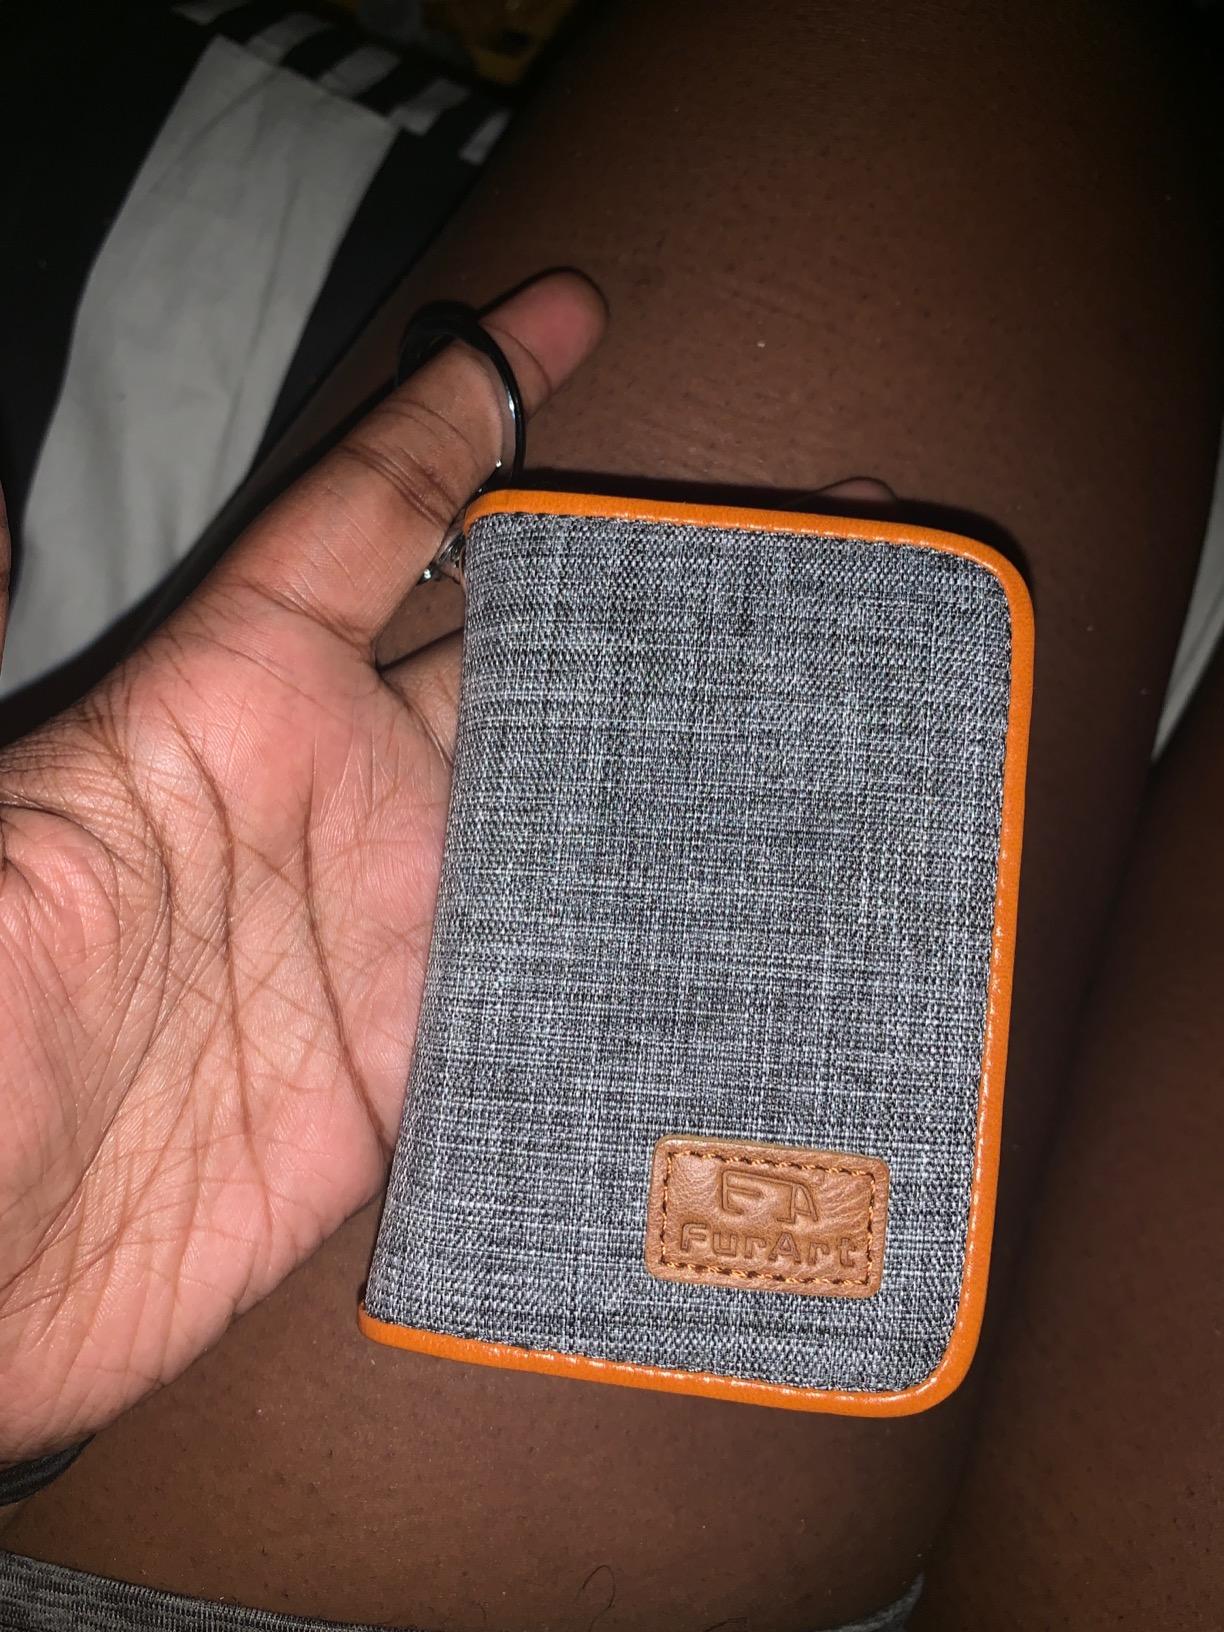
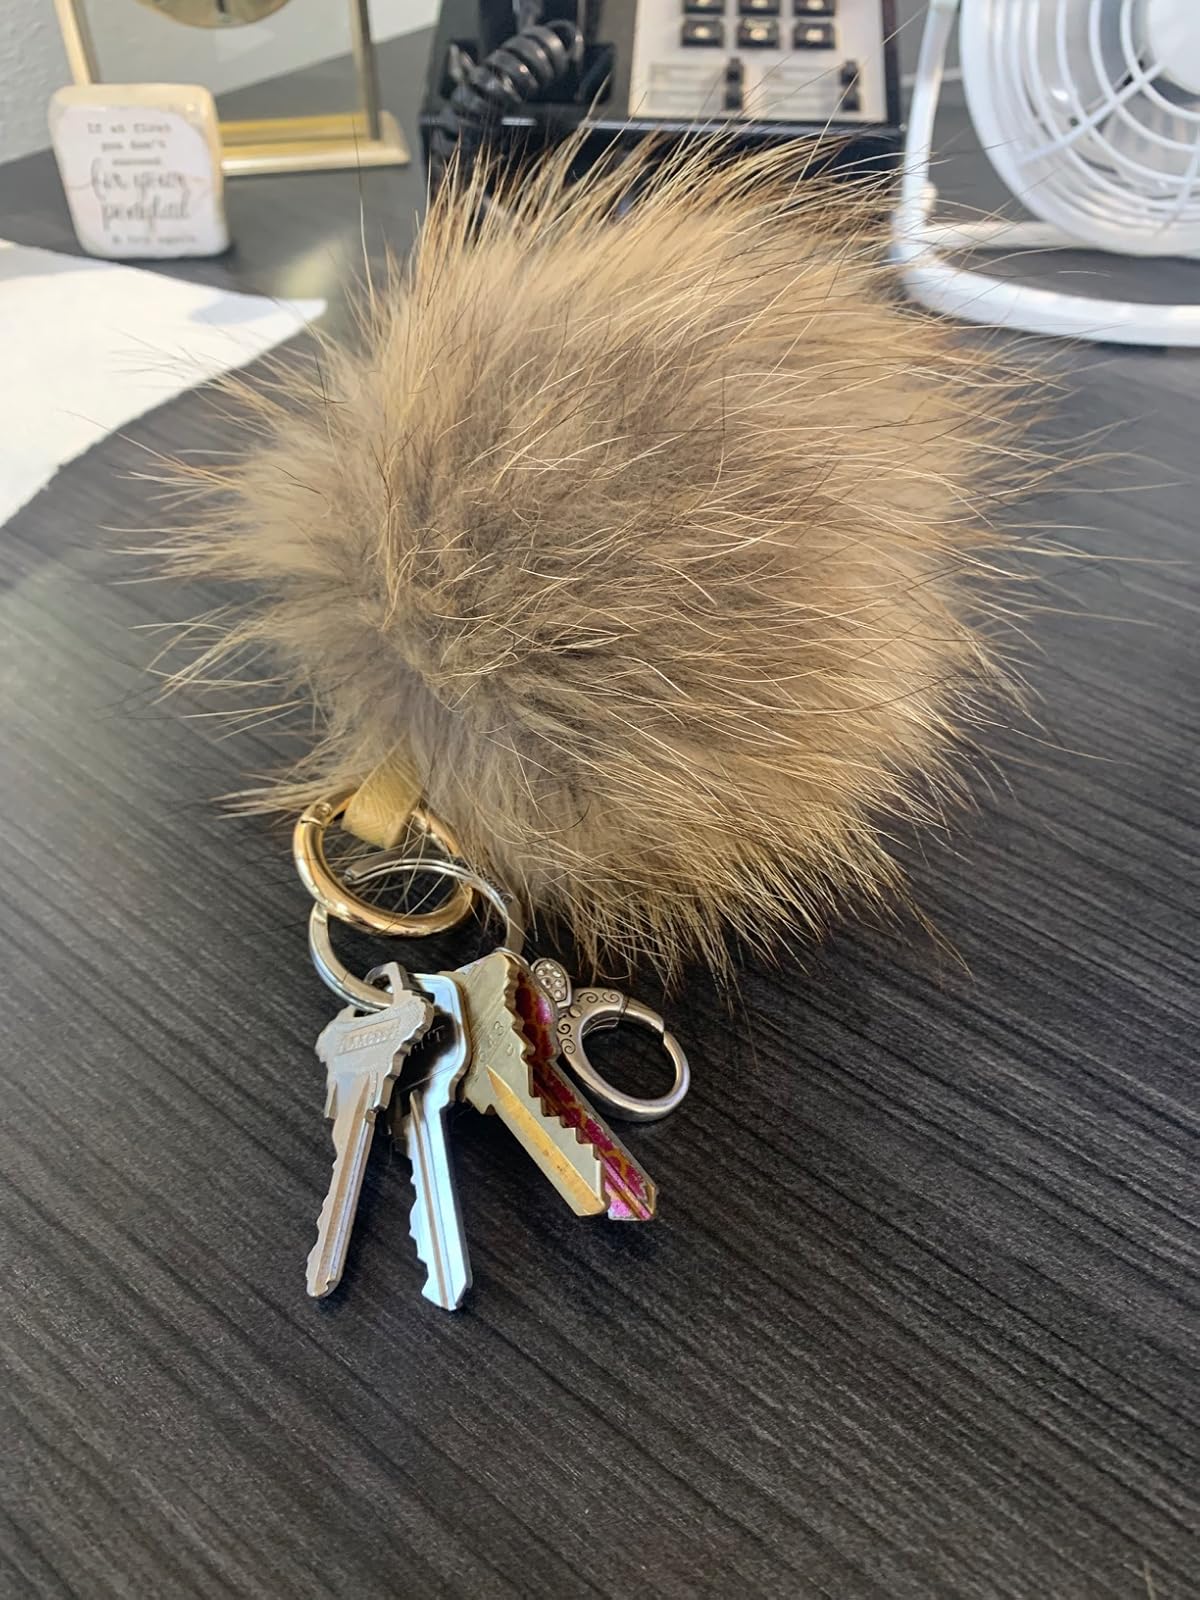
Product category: accessories_keychain
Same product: no